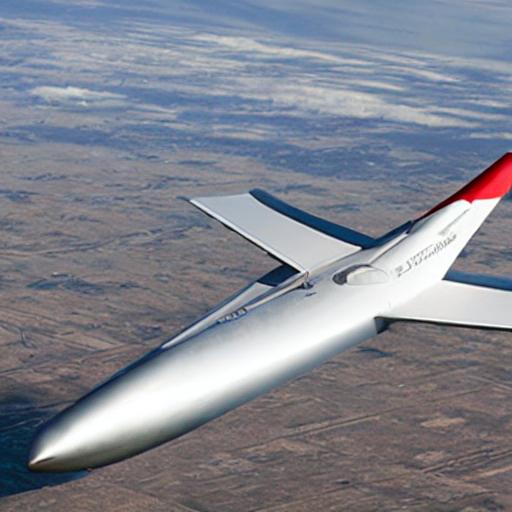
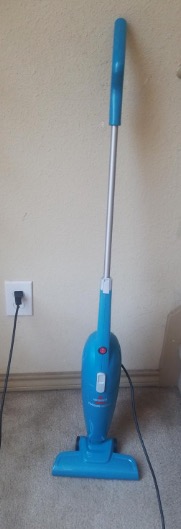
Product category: items_vacuum
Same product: no